Old Style (Miller & Richard)

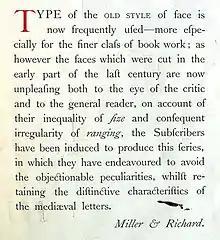
Miller & Richard's original specimen for their Old Style fonts, in a mock-traditional style with the long s and archaic ligatures.

Old Style, later referred to as modernised old style, was the name given to a series of serif typefaces cut from the mid-nineteenth century and sold by the type foundry Miller & Richard, of Edinburgh in Scotland. It was a standard typeface in Britain for literary and prestigious printing in the second half of the nineteenth century and the early twentieth century, with many derivatives and copies released.